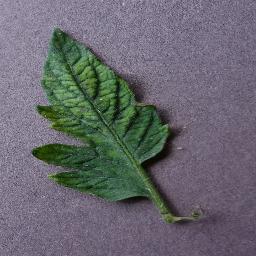
Label: Tomato___Tomato_mosaic_virus